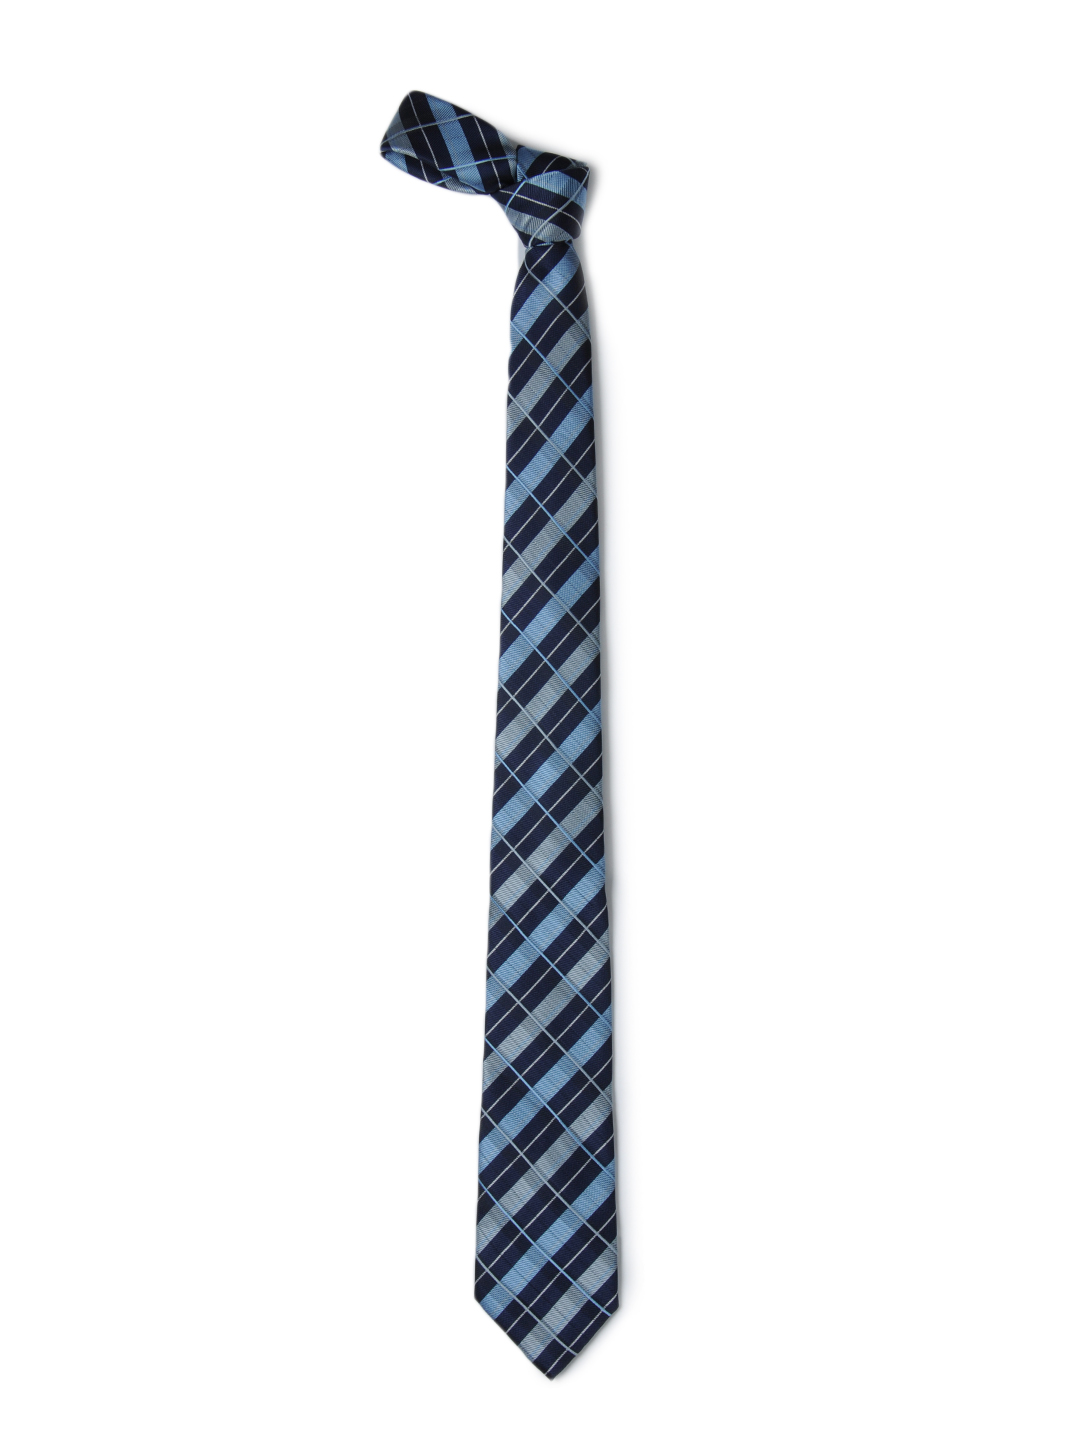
Park Avenue Men Blue Tie
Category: Accessories / Ties / Ties
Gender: Men
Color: Blue
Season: Summer 2012
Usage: Casual